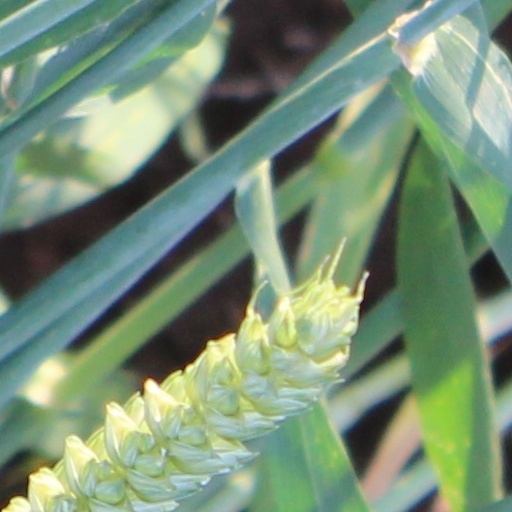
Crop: wheat